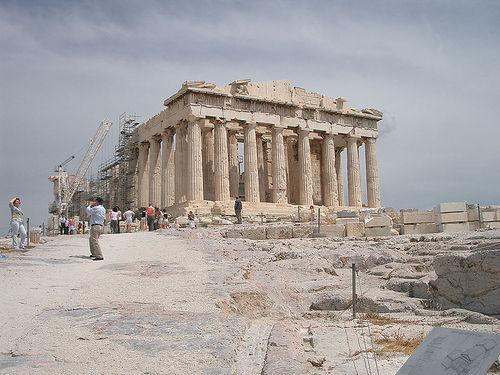
Weather: cloudy or overcast